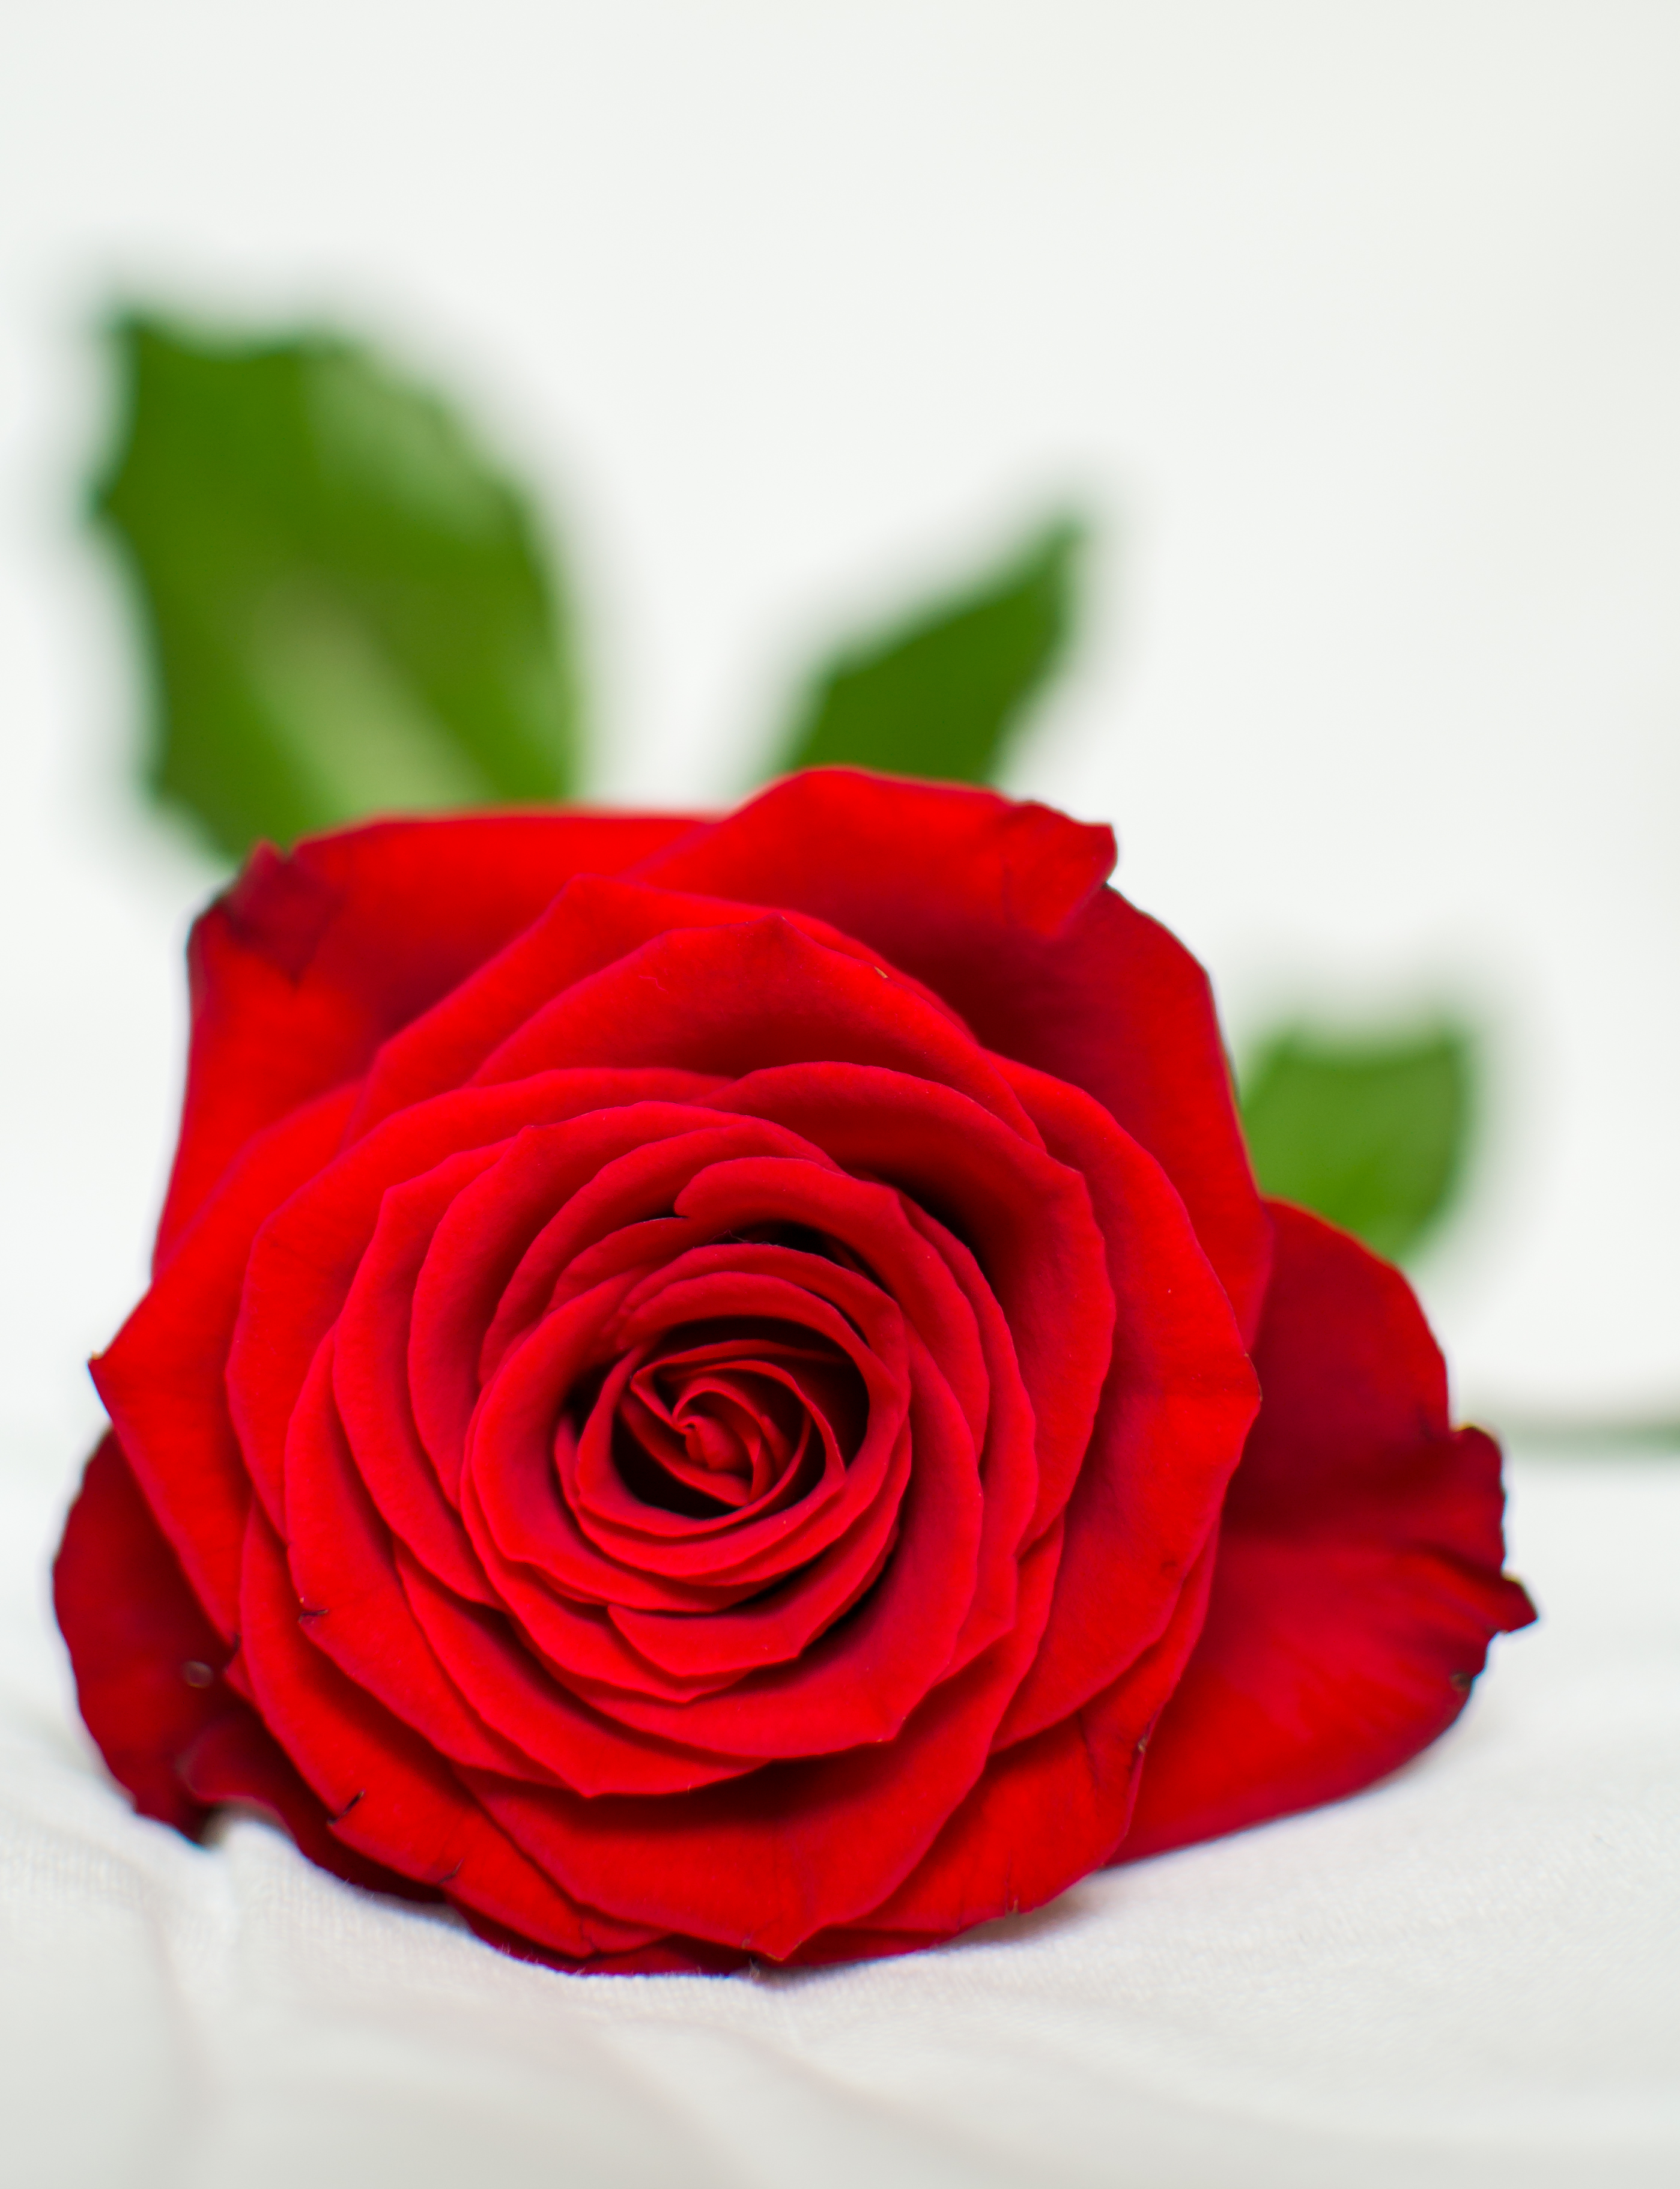
plant, flower, petal, rose, red, macro, pink, macro photography, flowering plant, garden roses, rose family, flower bouquet, cut flowers, land plant